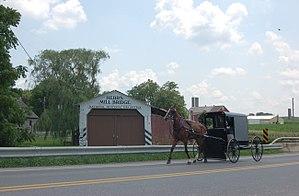
Paradise Township est un township situé au centre du comté de Lancaster, en Pennsylvanie, aux États-Unis. En 2010, il comptait une population de 5 131 habitants.